Kumarpal Desai

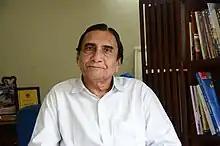

Kumarpal Balabhai Desai is an author, critic, editor, journalist, columnist and translator from Gujarat, India. He studied and later taught at the Gujarat University. He is associated with several social and Gujarati literary organisations such as Gujarati Sahitya Parishad. He has written and edited more than hundred books including biographies and several works on Jainism. He was awarded the Padma Shri in 2004.